Telomeric repeat–containing RNA

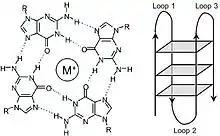
G-Quadruplex Structure

Data has shown that TERRA interacts with telomeric DNA to form G-Quadruplex structures both "in vitro" and "in vivo". These structures form due to the abundance of guanine found in the TERRA transcript and their ability to associate through Hoogsteen hydrogen bonding. The resulting square planar structure is known as a guanine tetrad (also known as a G-tetrad or G-quartet) and when two or more guanine tetrads stack on top of each other, they form a G-quadruplex. These complex structures have been shown help to modulate telomere length through inhibition telomerase's ability to add tandem TTAGGG repeats, specifically in cells with long telomeres. This inhibitive effect seems to function in a telomere length-dependent manner; that is, TERRA levels inversely correlate with increased activity of telomere elongation. In general, TERRA has been shown to be most abundant in cells with long telomeres, while cells with short telomeres express comparatively lower levels of transcript expression. There is also evidence that overexpression of TERRA in human cells can help promote telomere processing by inhibiting the 5'-3' exonuclease Exo1 through the Ku70/80 dimer.